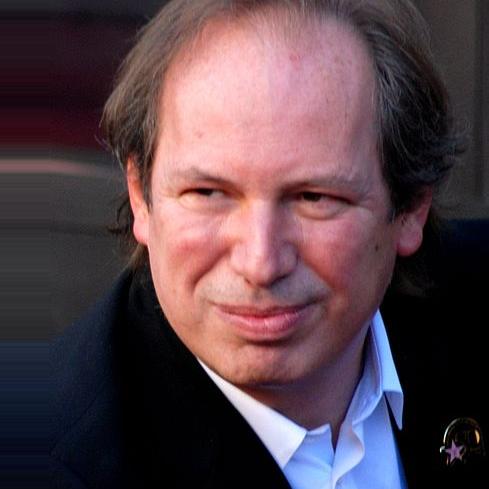
Age: 52